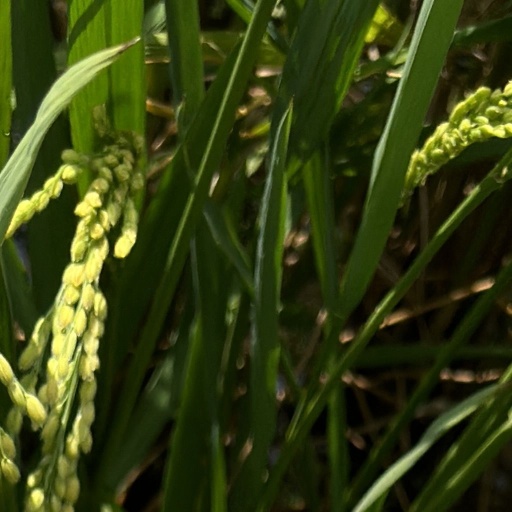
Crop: rice